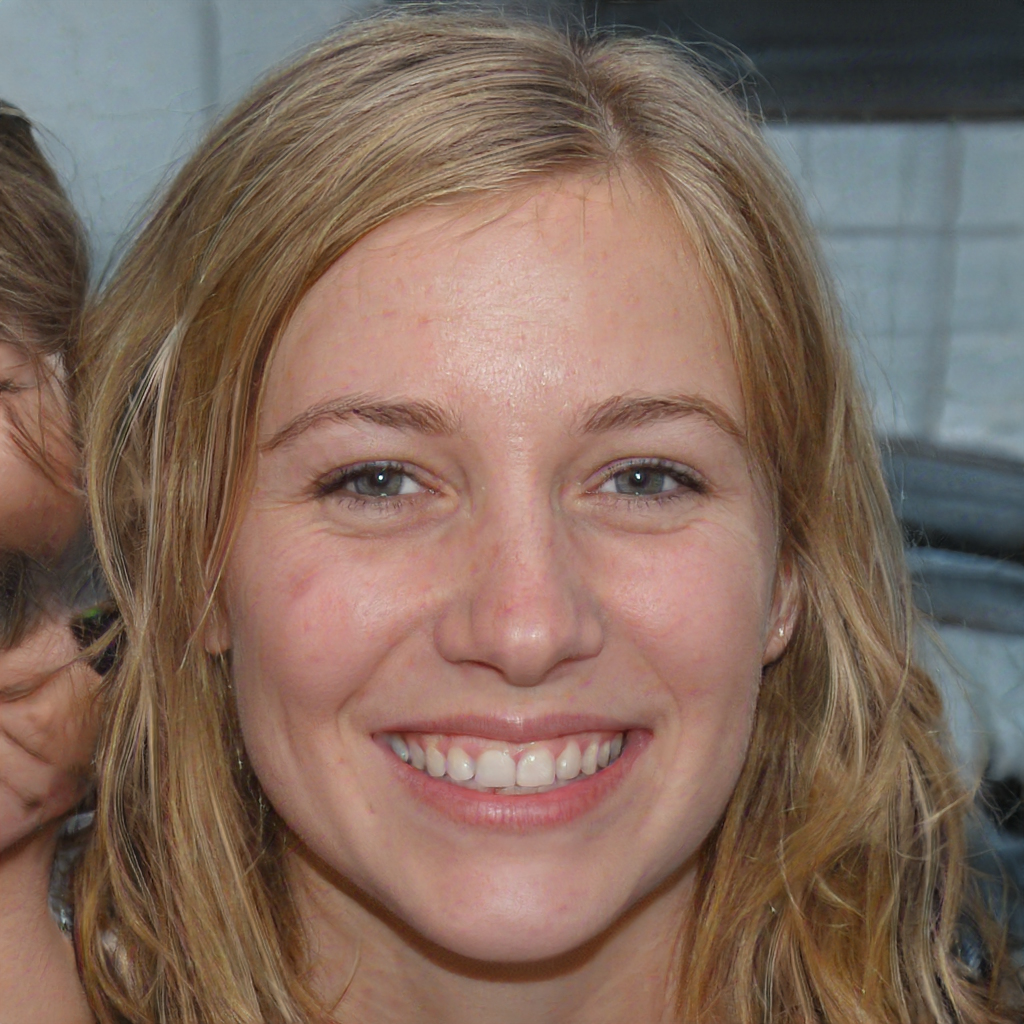
Portrait style: Real Portrait